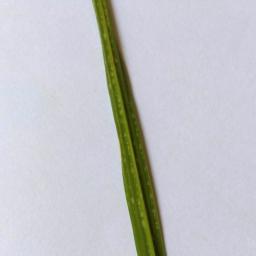
Label: Rice___Healthy